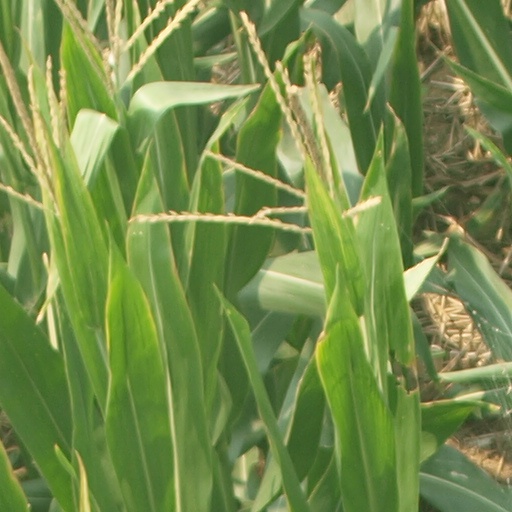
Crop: maize; corn